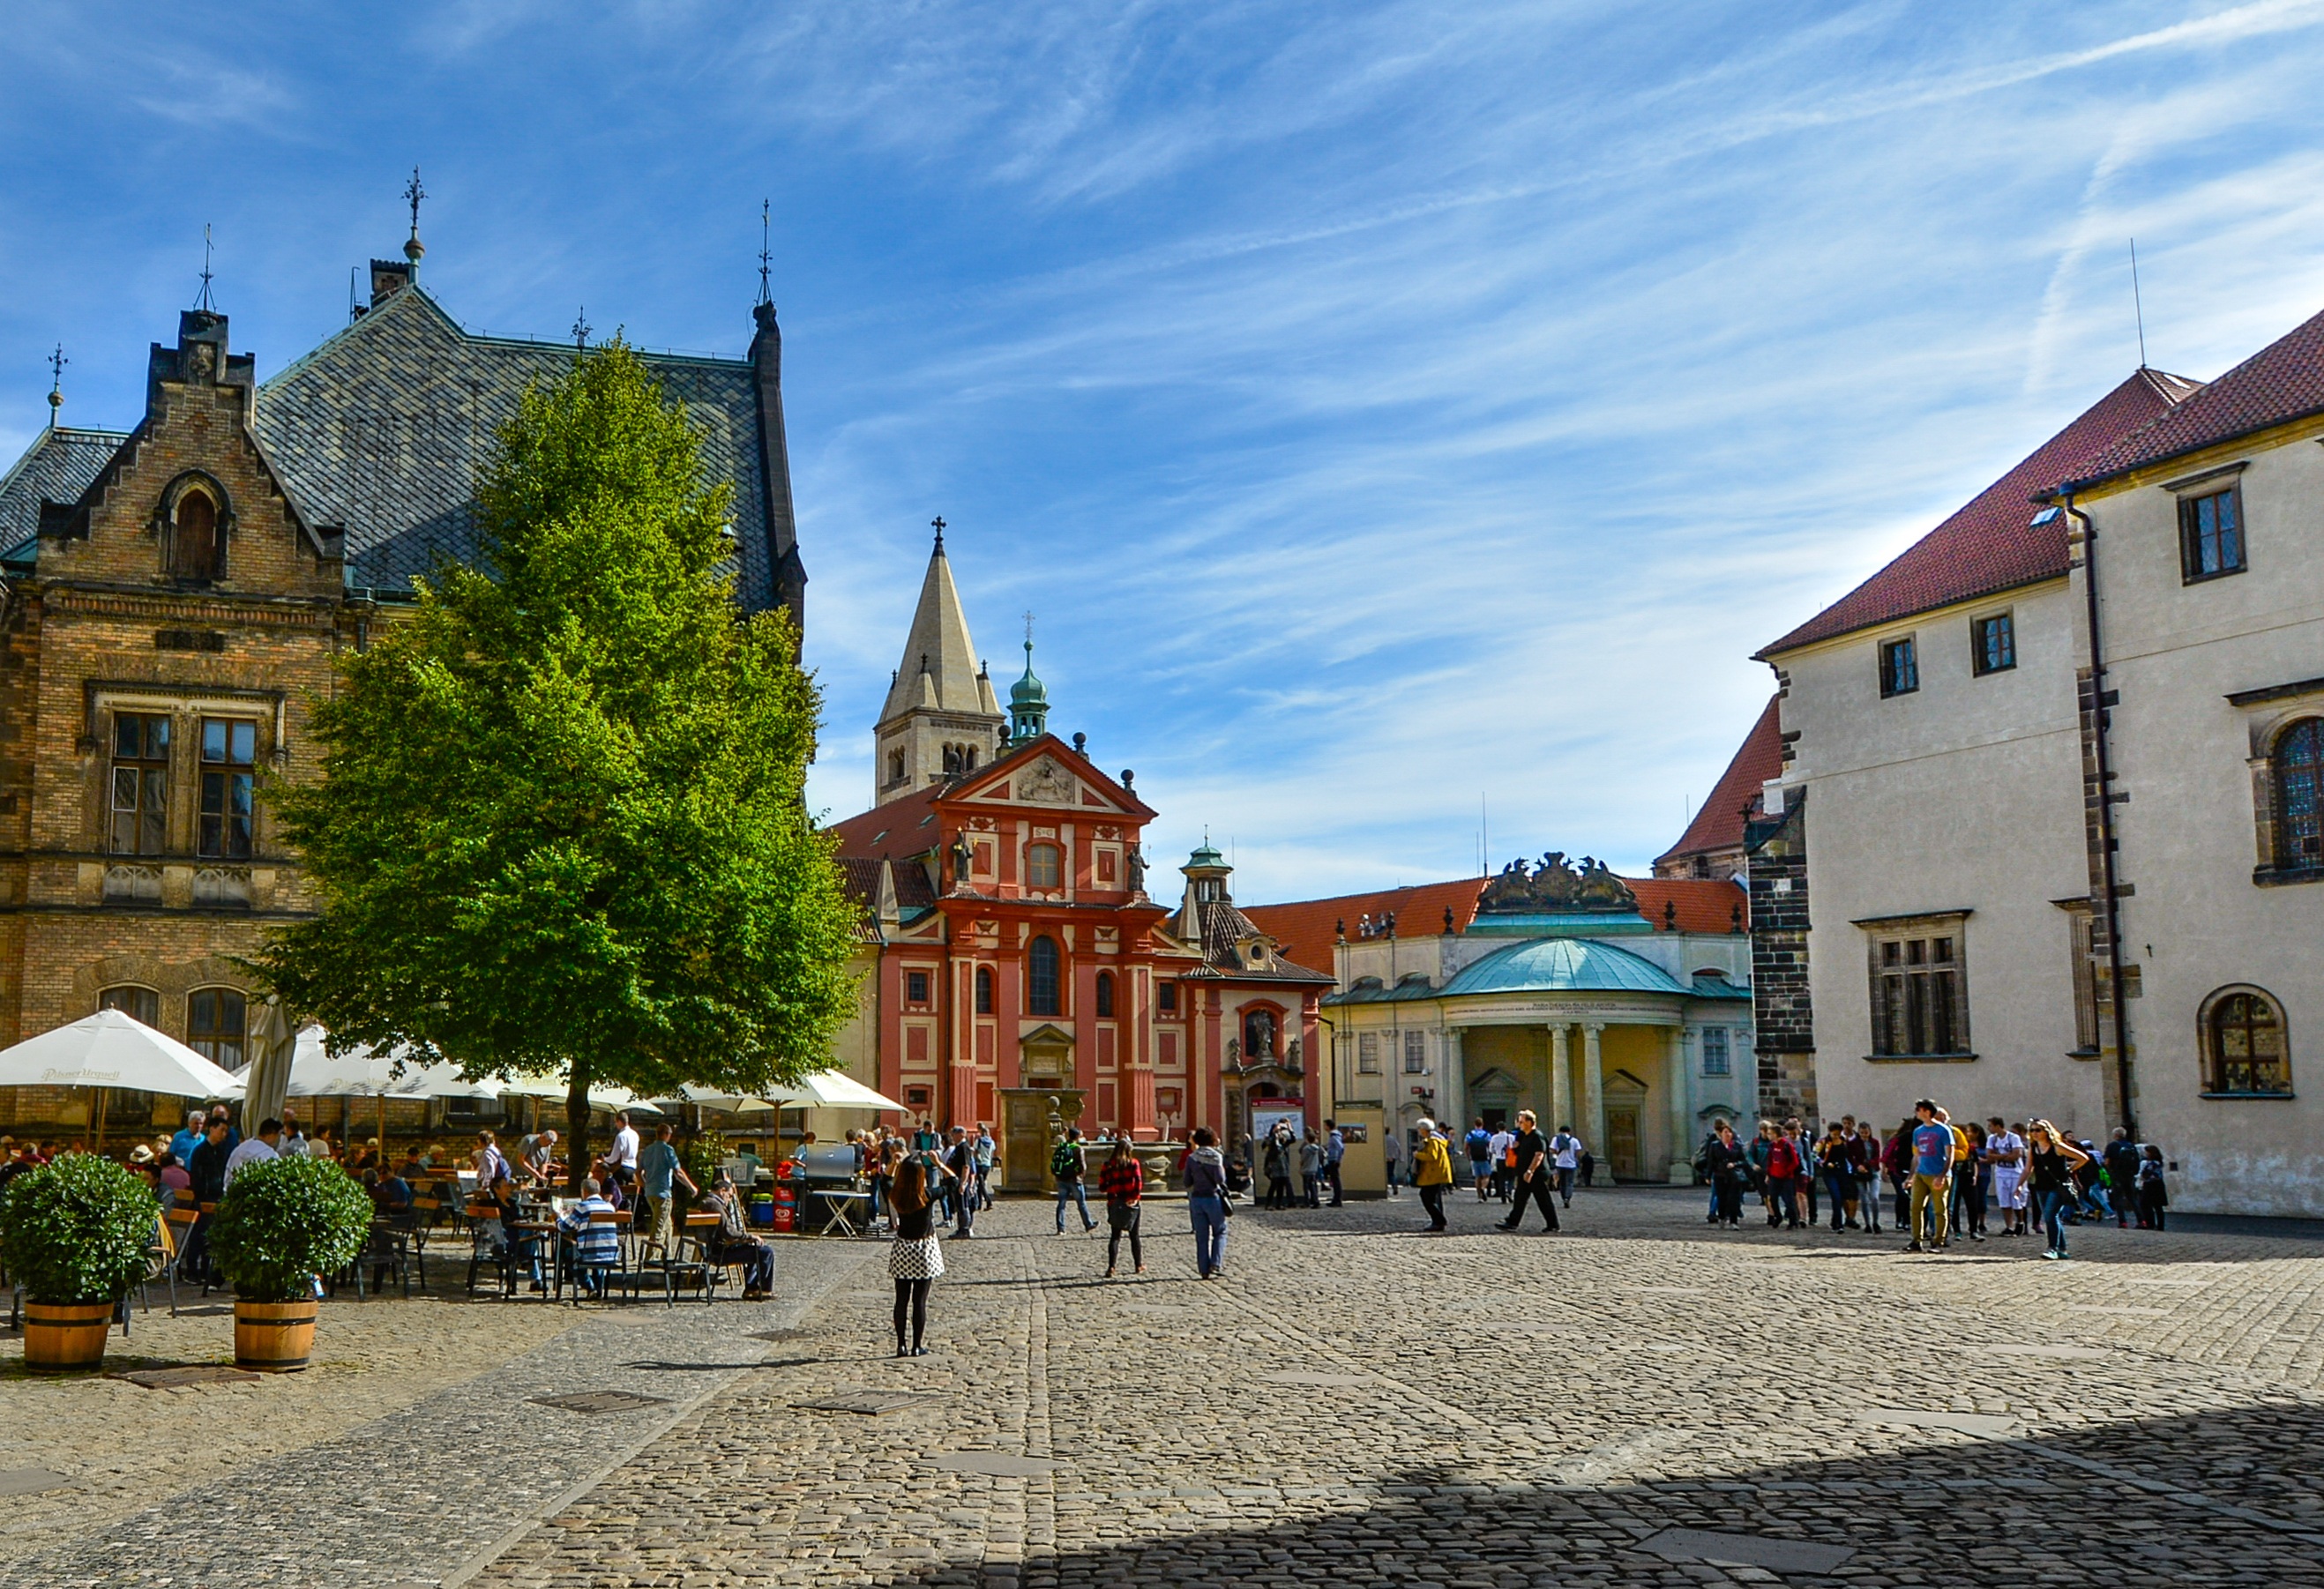
street, town, old, city, cityscape, vacation, travel, village, europe, plaza, square, castle, prague, historic, tourism, place of worship, public space, medieval, town square, bohemia, praha, neighbourhood, human settlement